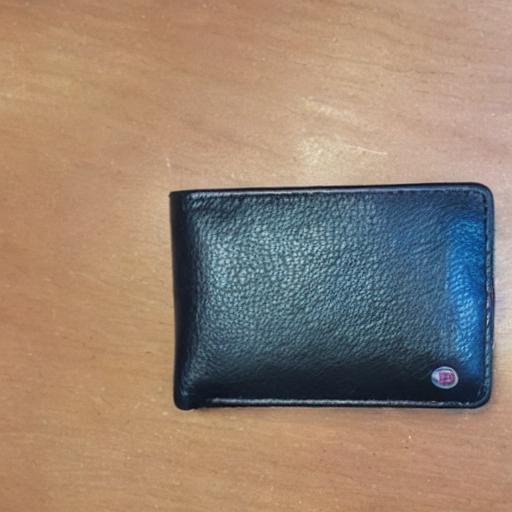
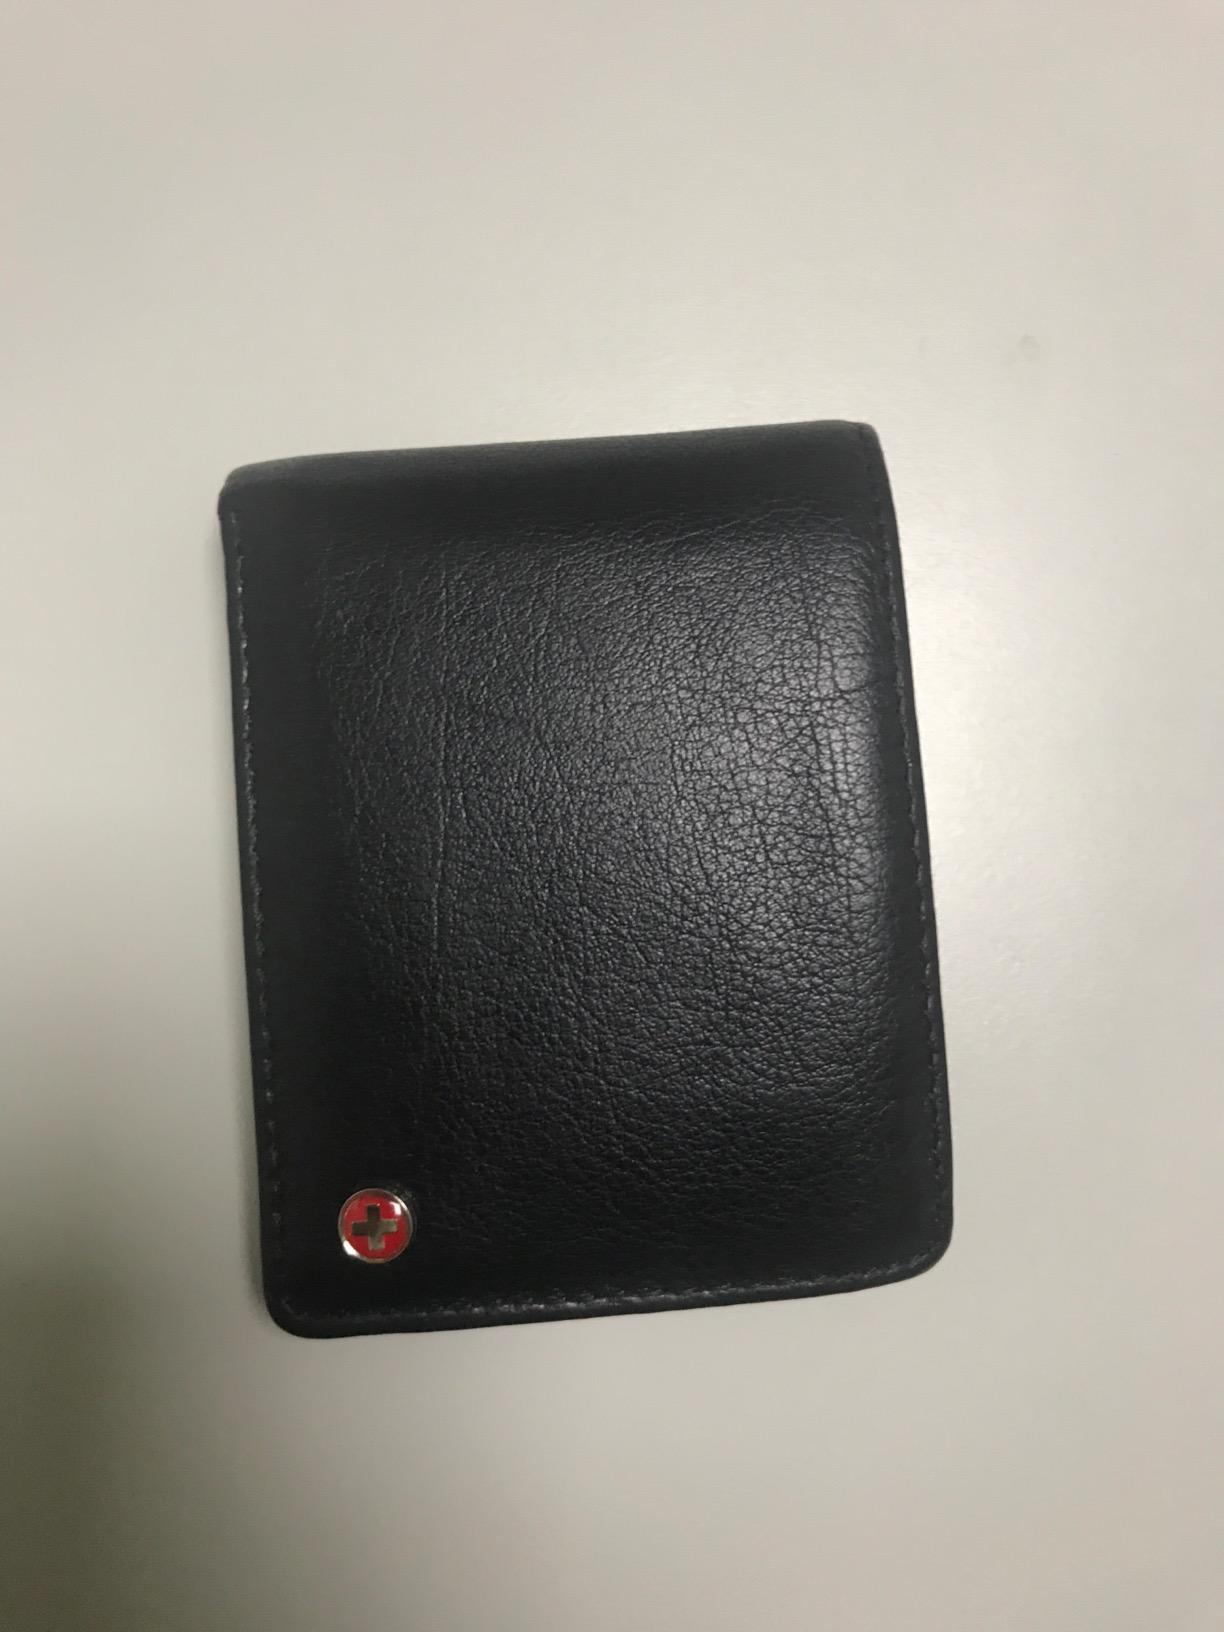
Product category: accessories_wallet
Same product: no